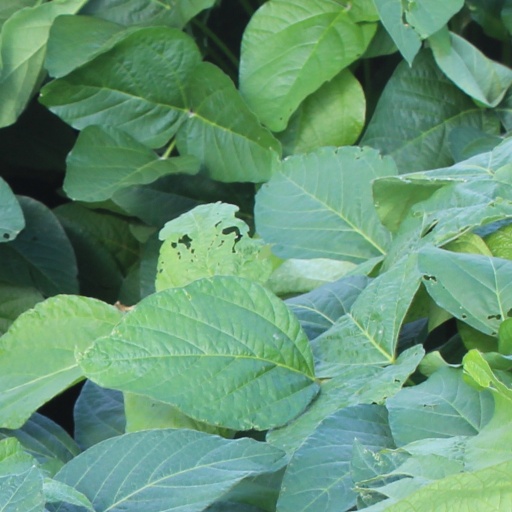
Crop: soybean